Madison Belmont Building

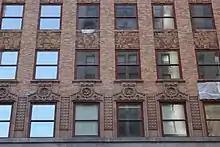
Detail of windows on the upper section of the facade

The Madison Belmont Building was developed by Robert M. Catts, a real estate developer who served as the Merchants and Manufacturers Exchange of New York's president. Catts purchased several plots for the building in February 1924, including a plot on 33rd Street and the southeastern corner plots at Madison Avenue and 34th Street. Concurrently, Catts hired Warren & Wetmore to design a 17-story structure for tenants in the silk industry. William A. White and Sons arranged an $825,000 mortgage for the site in June 1924.